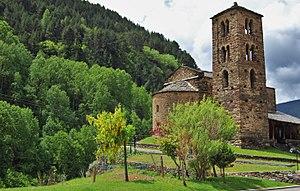
Bages